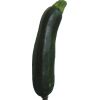
Label: dark_zucchini